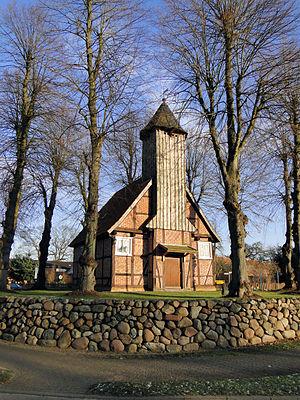
Gallin est une municipalité allemande du land de Mecklembourg-Poméranie-Occidentale et l'arrondissement de Ludwigslust-Parchim. En 2013, elle comptait 546 hab.